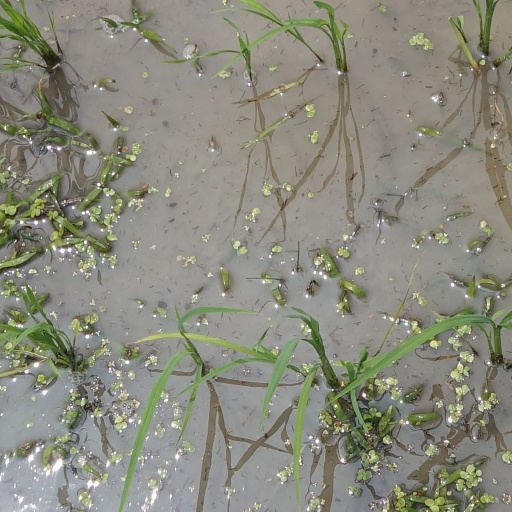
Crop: rice